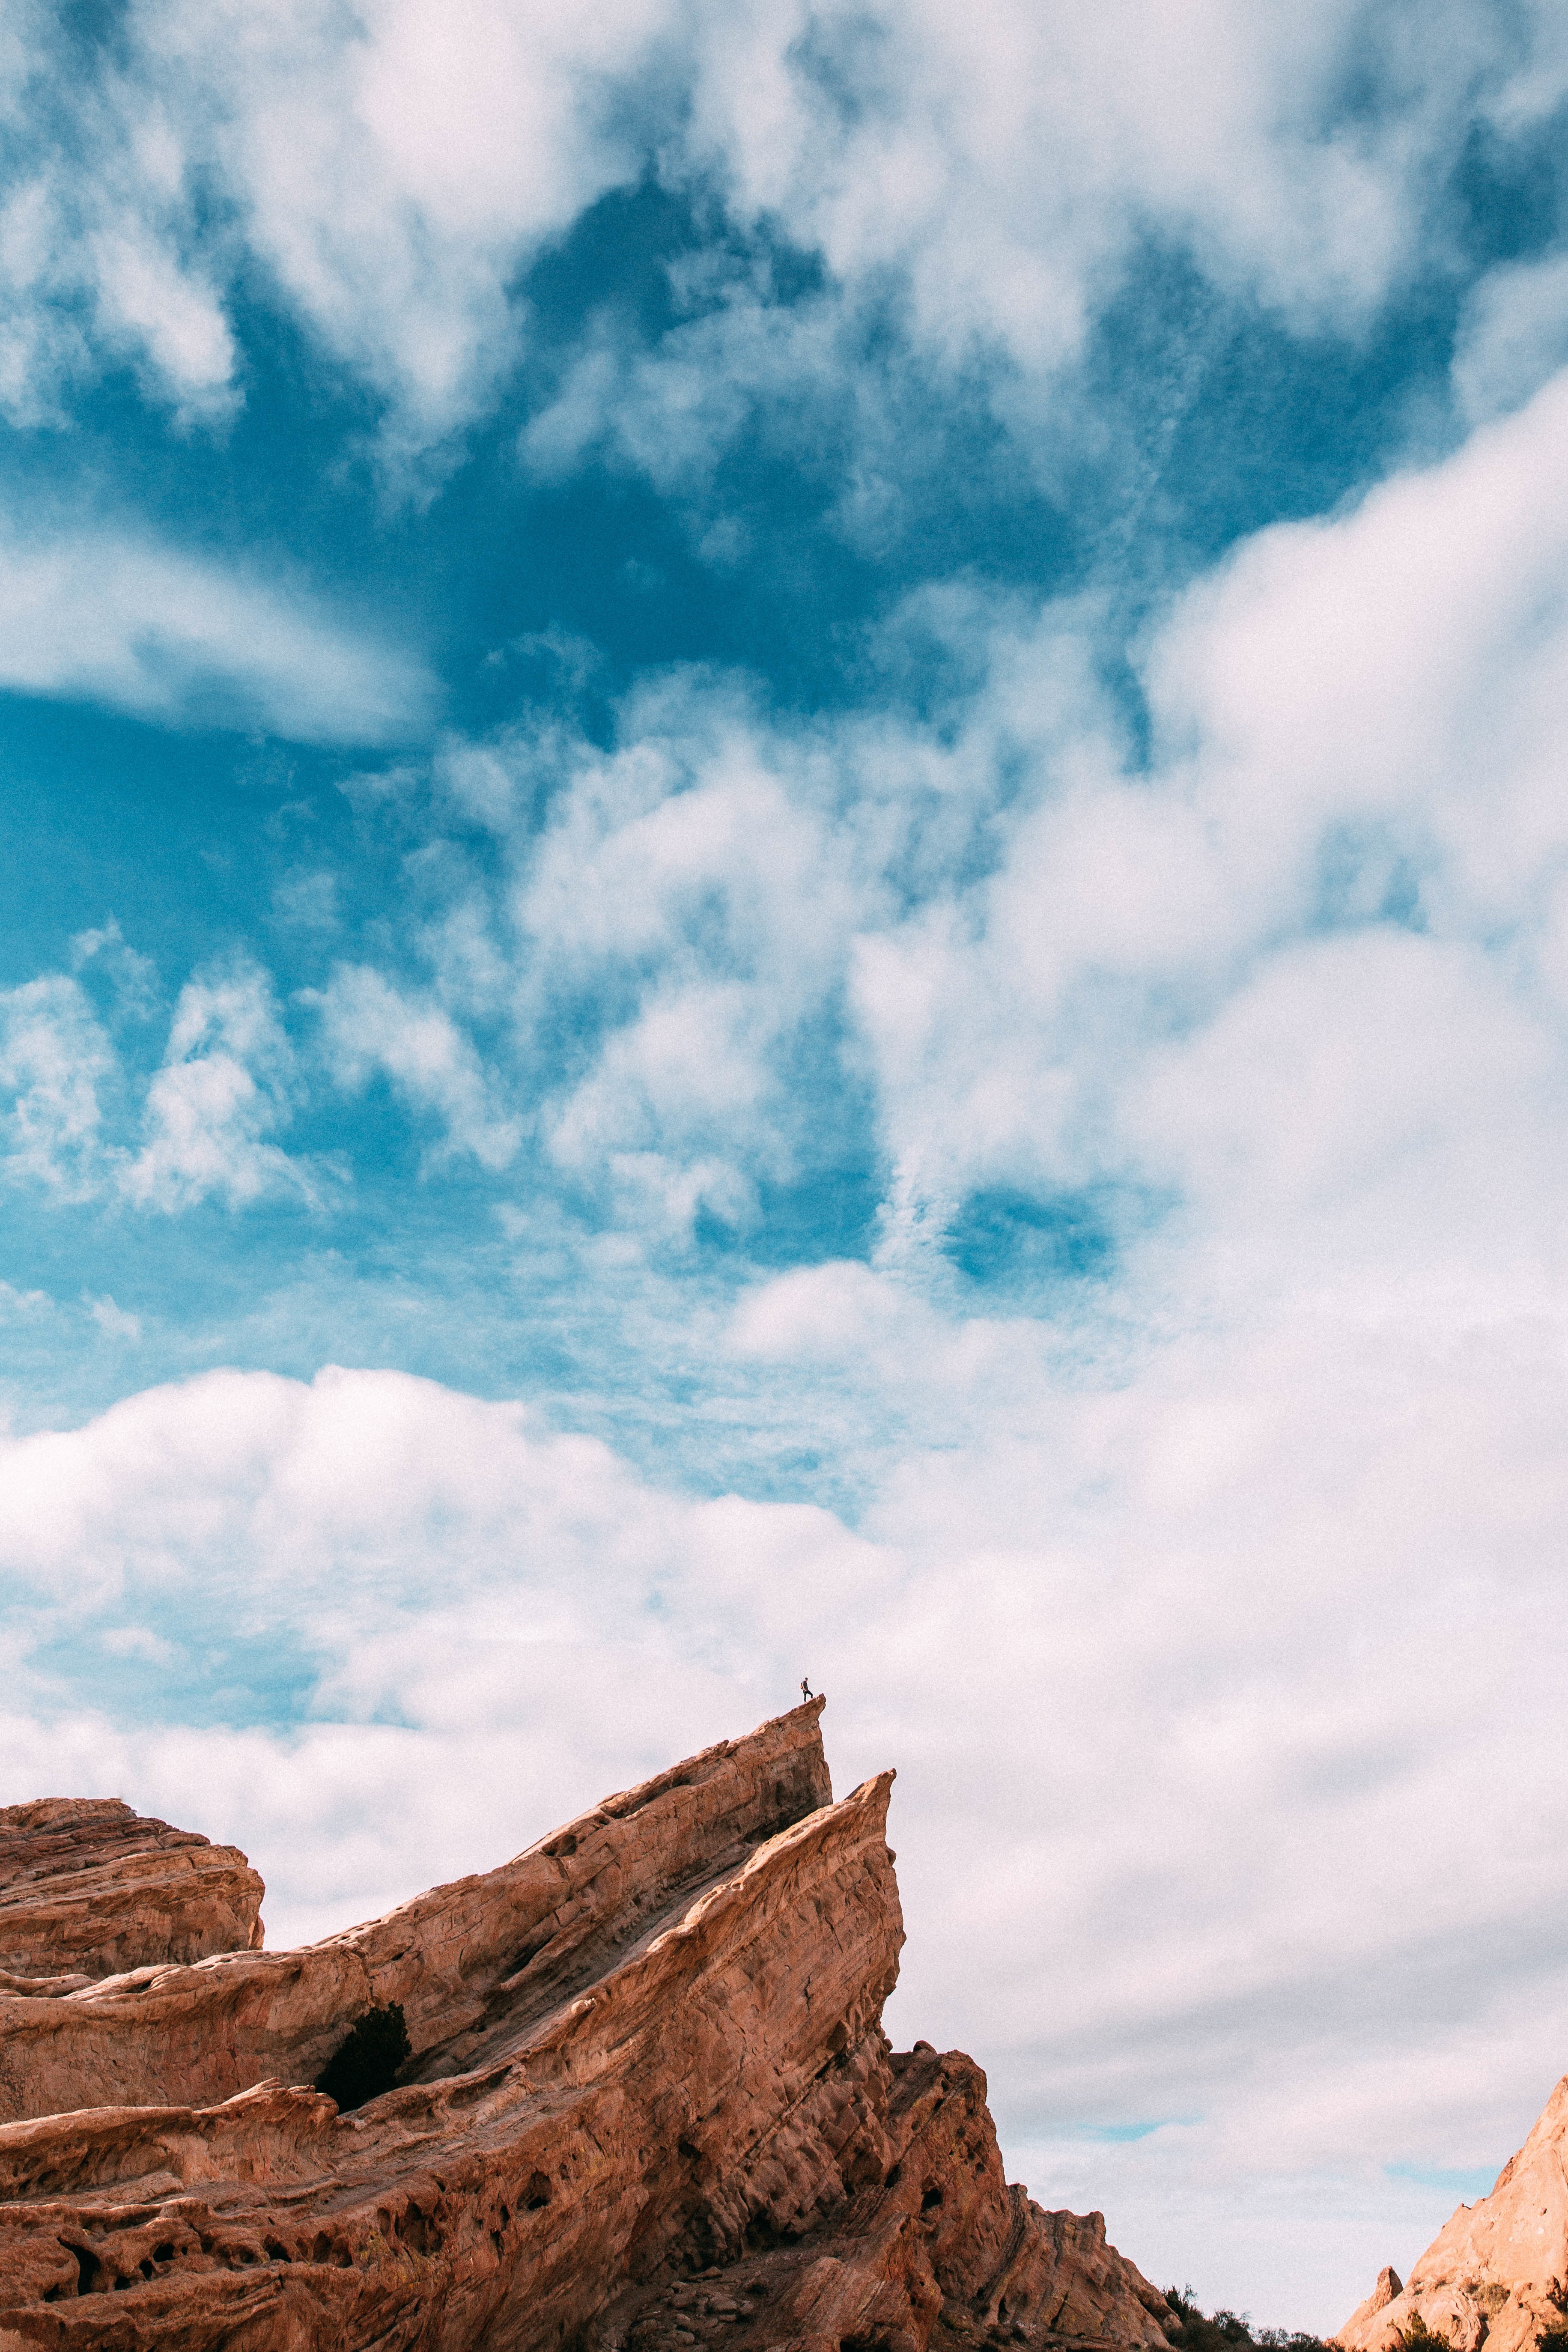
landscape, sea, nature, rock, horizon, mountain, cloud, sky, sunlight, hill, mountain range, blue, rocky, sky clouds, rocky mountains, landform, meteorological phenomenon, geographical feature, mountainous landforms